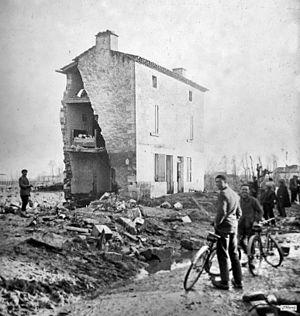
Couthures-sur-Garonne (Lot-et-Garonne, France)
Marmande est une commune du sud-ouest de la France, sous-préfecture et chef-lieu de canton du département de Lot-et-Garonne, en région Nouvelle-Aquitaine. La ville est traversée par la Garonne.
Couthures-sur-Garonne est une commune du Sud-Ouest de la France, située dans le département de Lot-et-Garonne, en région Nouvelle-Aquitaine.
Les inondations de mars 1930 dans le bassin du Tarn sont des inondations à l'impact dévastateur survenues du 1ᵉʳ au 4 mars 1930 dans plusieurs départements du Sud-Ouest de la France, provenant d'une crue centennale du Tarn, et des eaux de l'Agout, de la Garonne, de l'Aveyron, et dans une moindre mesure du Thoré et de l'Arnette.